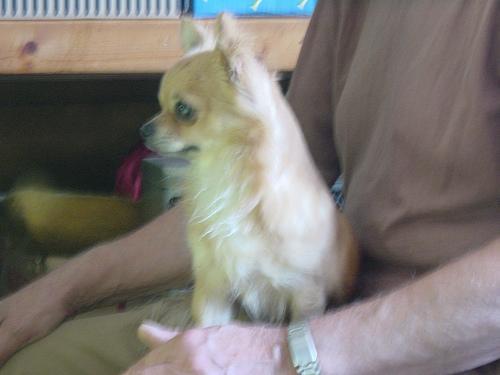
Chihuahua